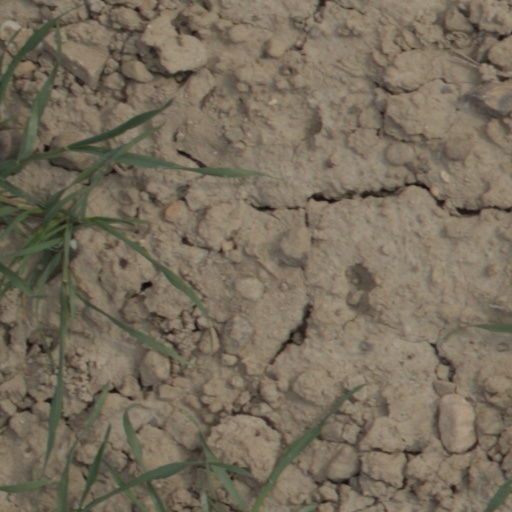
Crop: wheat